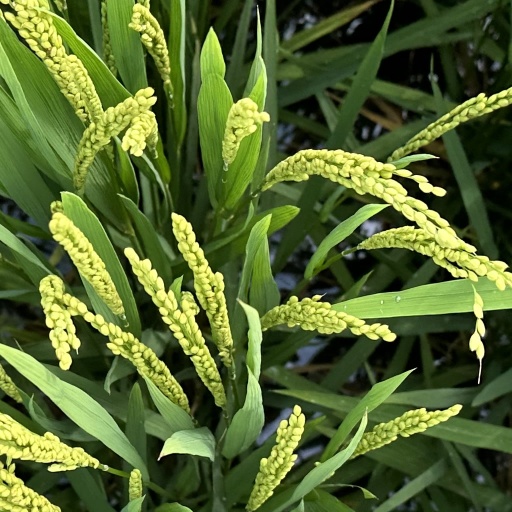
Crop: rice